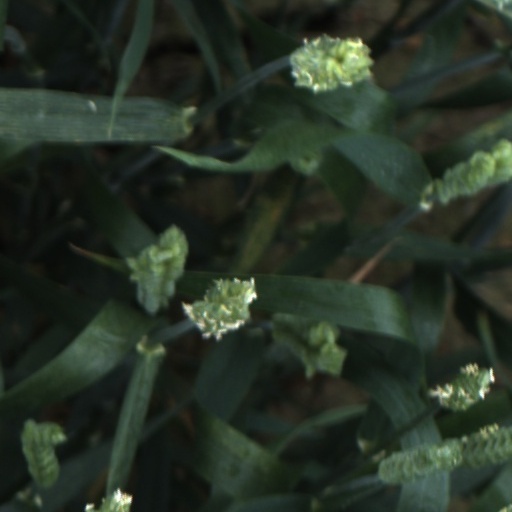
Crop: wheat